Edward Aveling

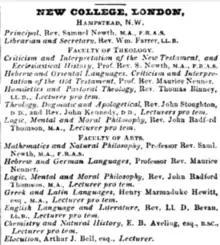
New College, London Faculty list 1873

From 1872 to 1876, Aveling was also a teacher of elementary physics and botany at Frances Buss's North London Collegiate School for Girls. In 1869 Buss became the first woman Fellow of the College of Preceptors. Aveling also examined boys in botany and physiology during June 1872 from the Orphan Working School in Maitland Park. In October 1872 or the following year he gave a lecture at the Orphanage "at the annual prize-giving fête before an audience of patrons and local notabilities. It was on this occasion that he was introduced to Dr. Karl Marx and their young daughter, Eleanor." Aveling later wrote about this encounter in 1897: